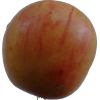
Label: Apple 14